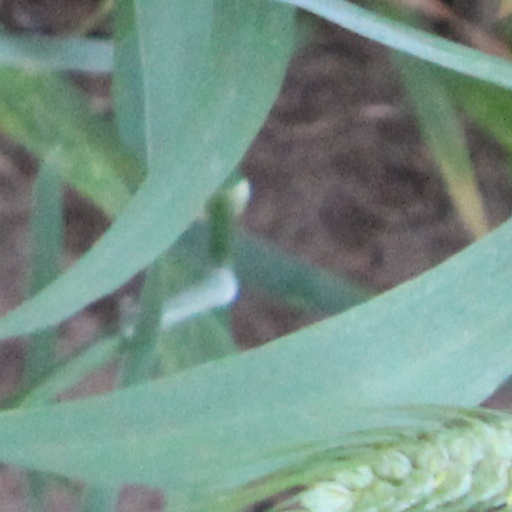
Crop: wheat